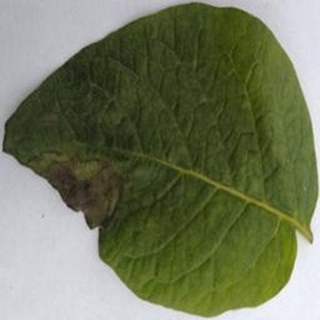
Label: potato_late_blight